Hugh Wood (landowner)

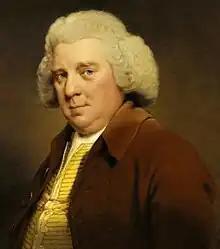
Portrait of Hugh Wood, painted by Joseph Wright

Hugh Wood (10 January 1736 - 24 January 1814) was a landowner of Derbyshire gentry, and ran collieries in the small village of Swanwick. Hugh Wood notably owned Swanwick Hall (a villa build by architect, Joseph Pickford) from 1772 onwards, and knew many important Derbyshire people at the time such as Joseph Wright, whom he was a patron of.